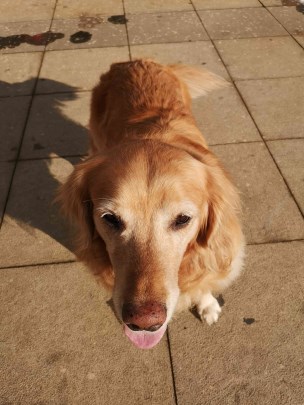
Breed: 5355-n000126-golden_retriever